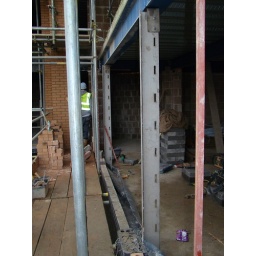
Rear view of 1st Floor,construction of walls and windows above the car park beneath.